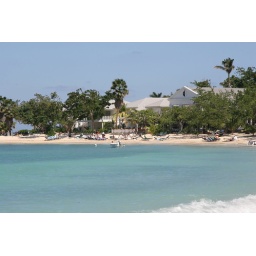
This is a view of the Half Moon great house from the beach in front of our room.